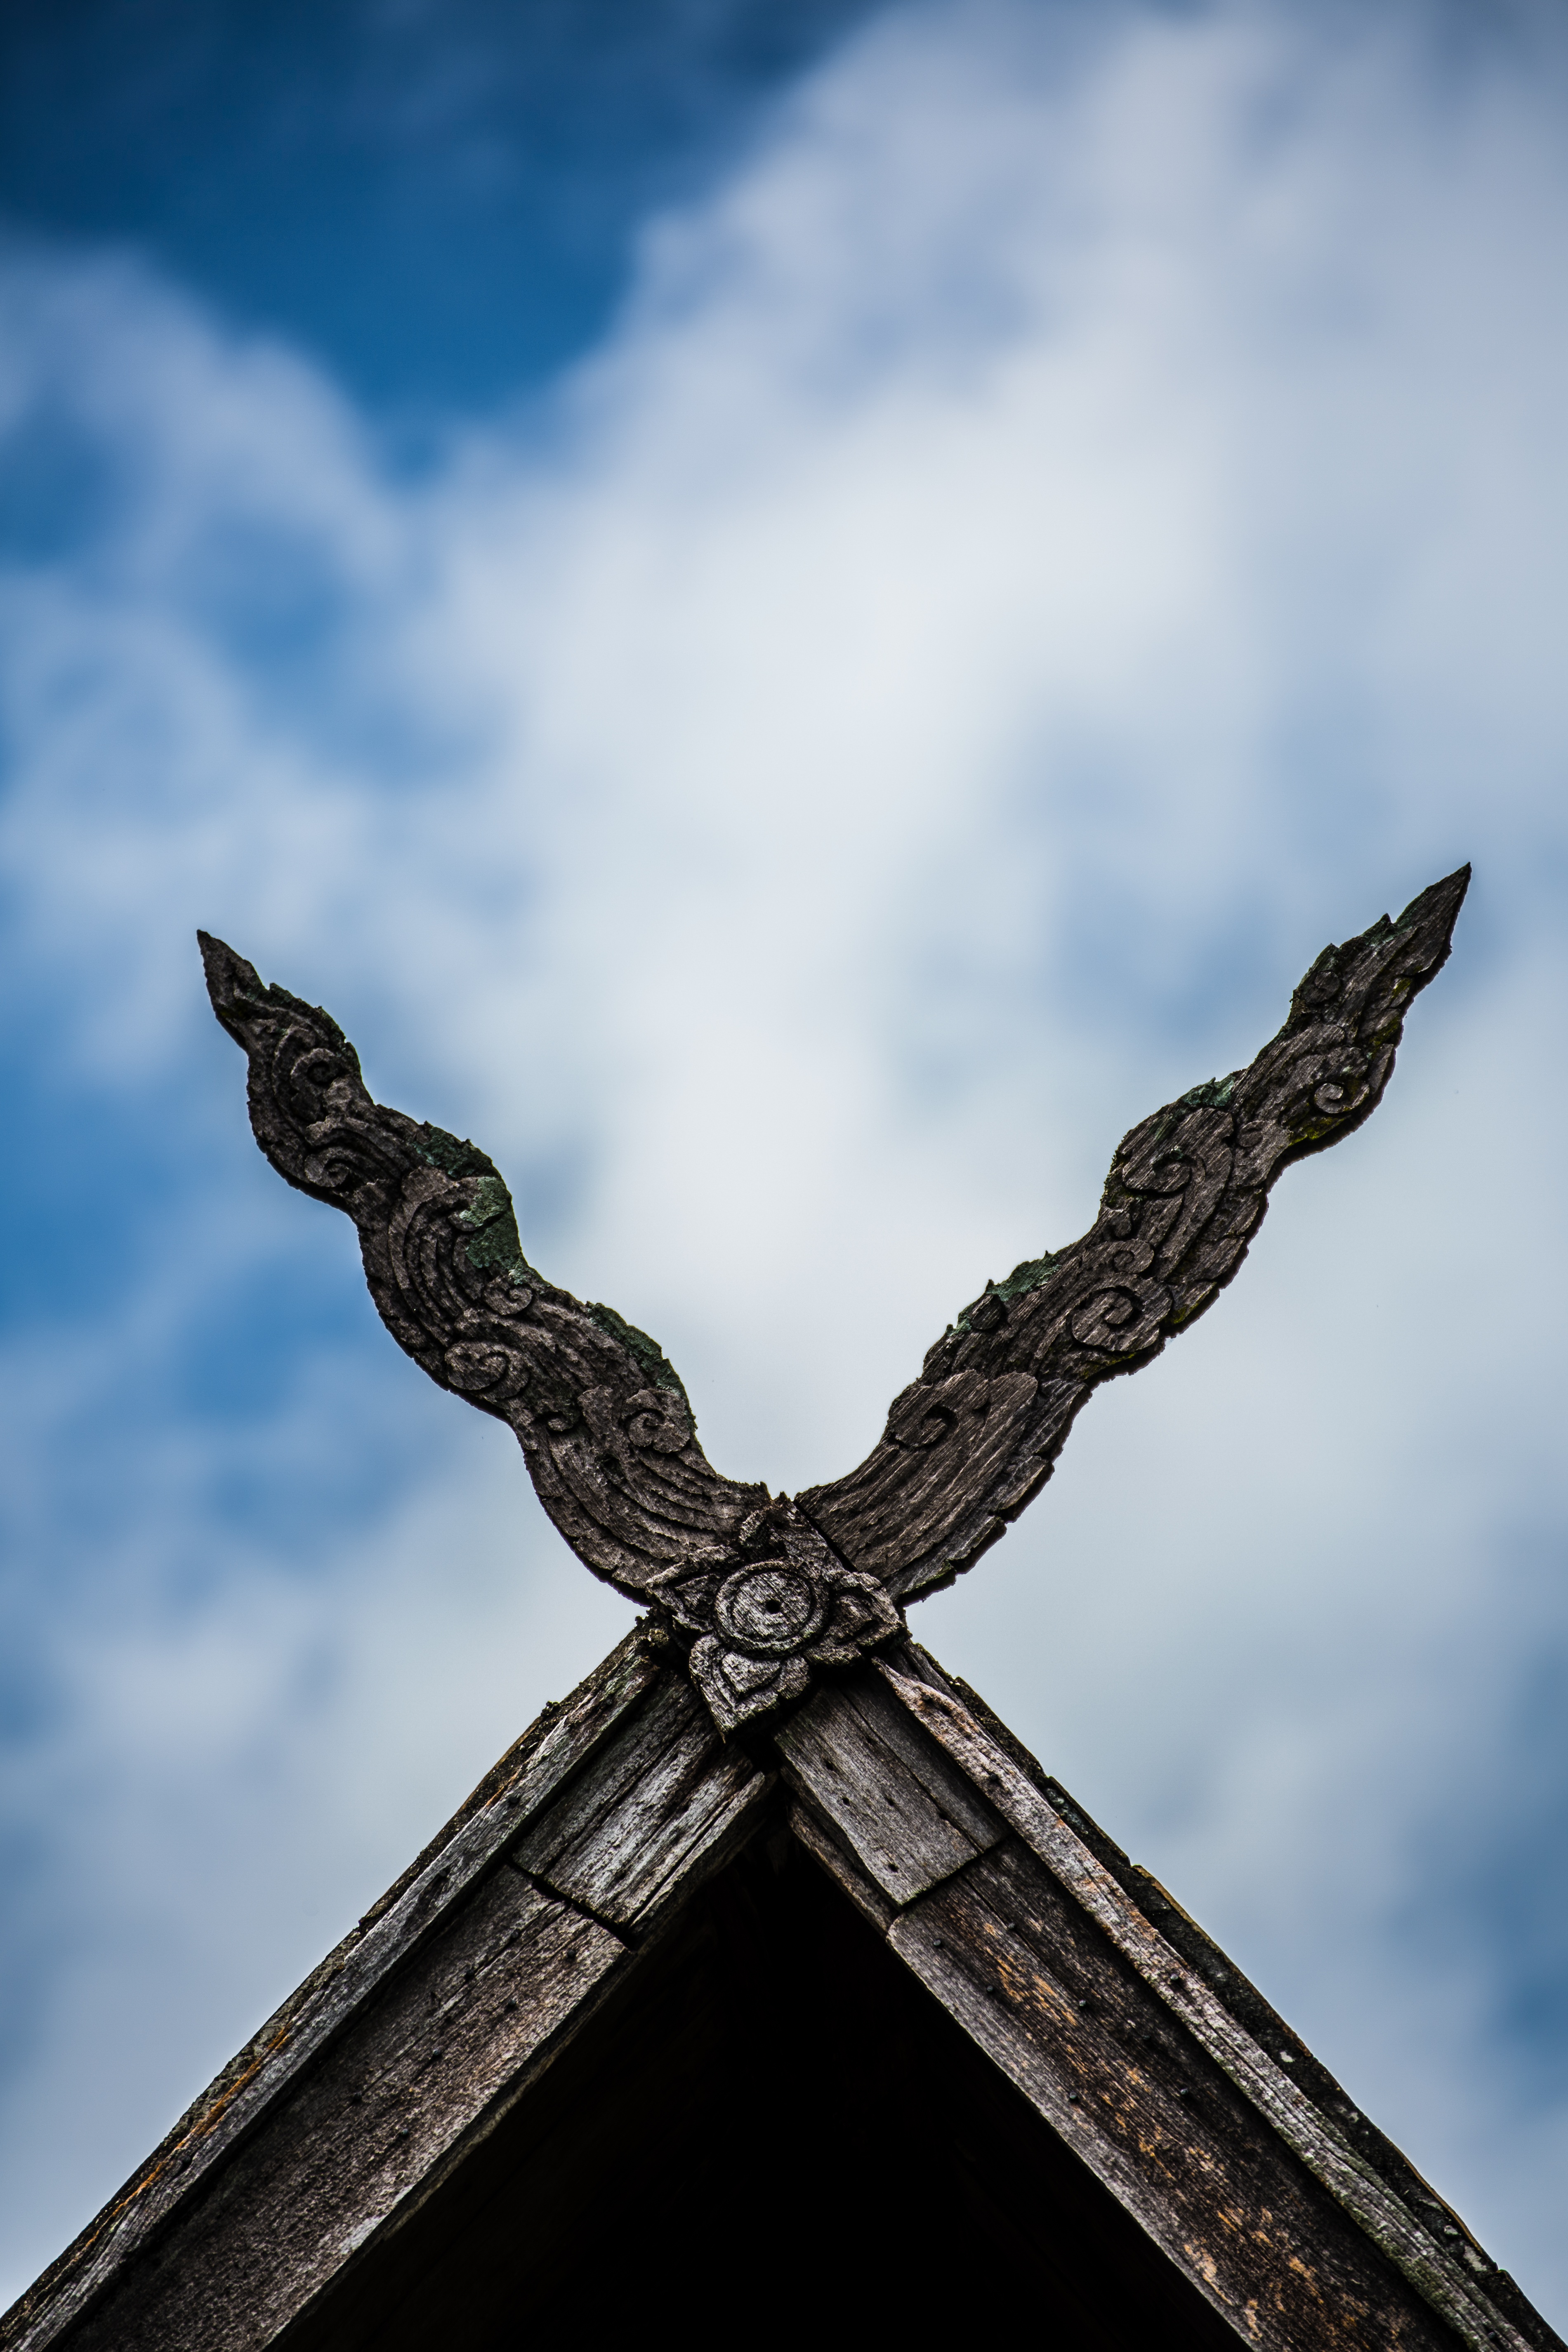
wing, architecture, sky, monument, statue, symbol, blue, thailand, sculpture, art, ruan north